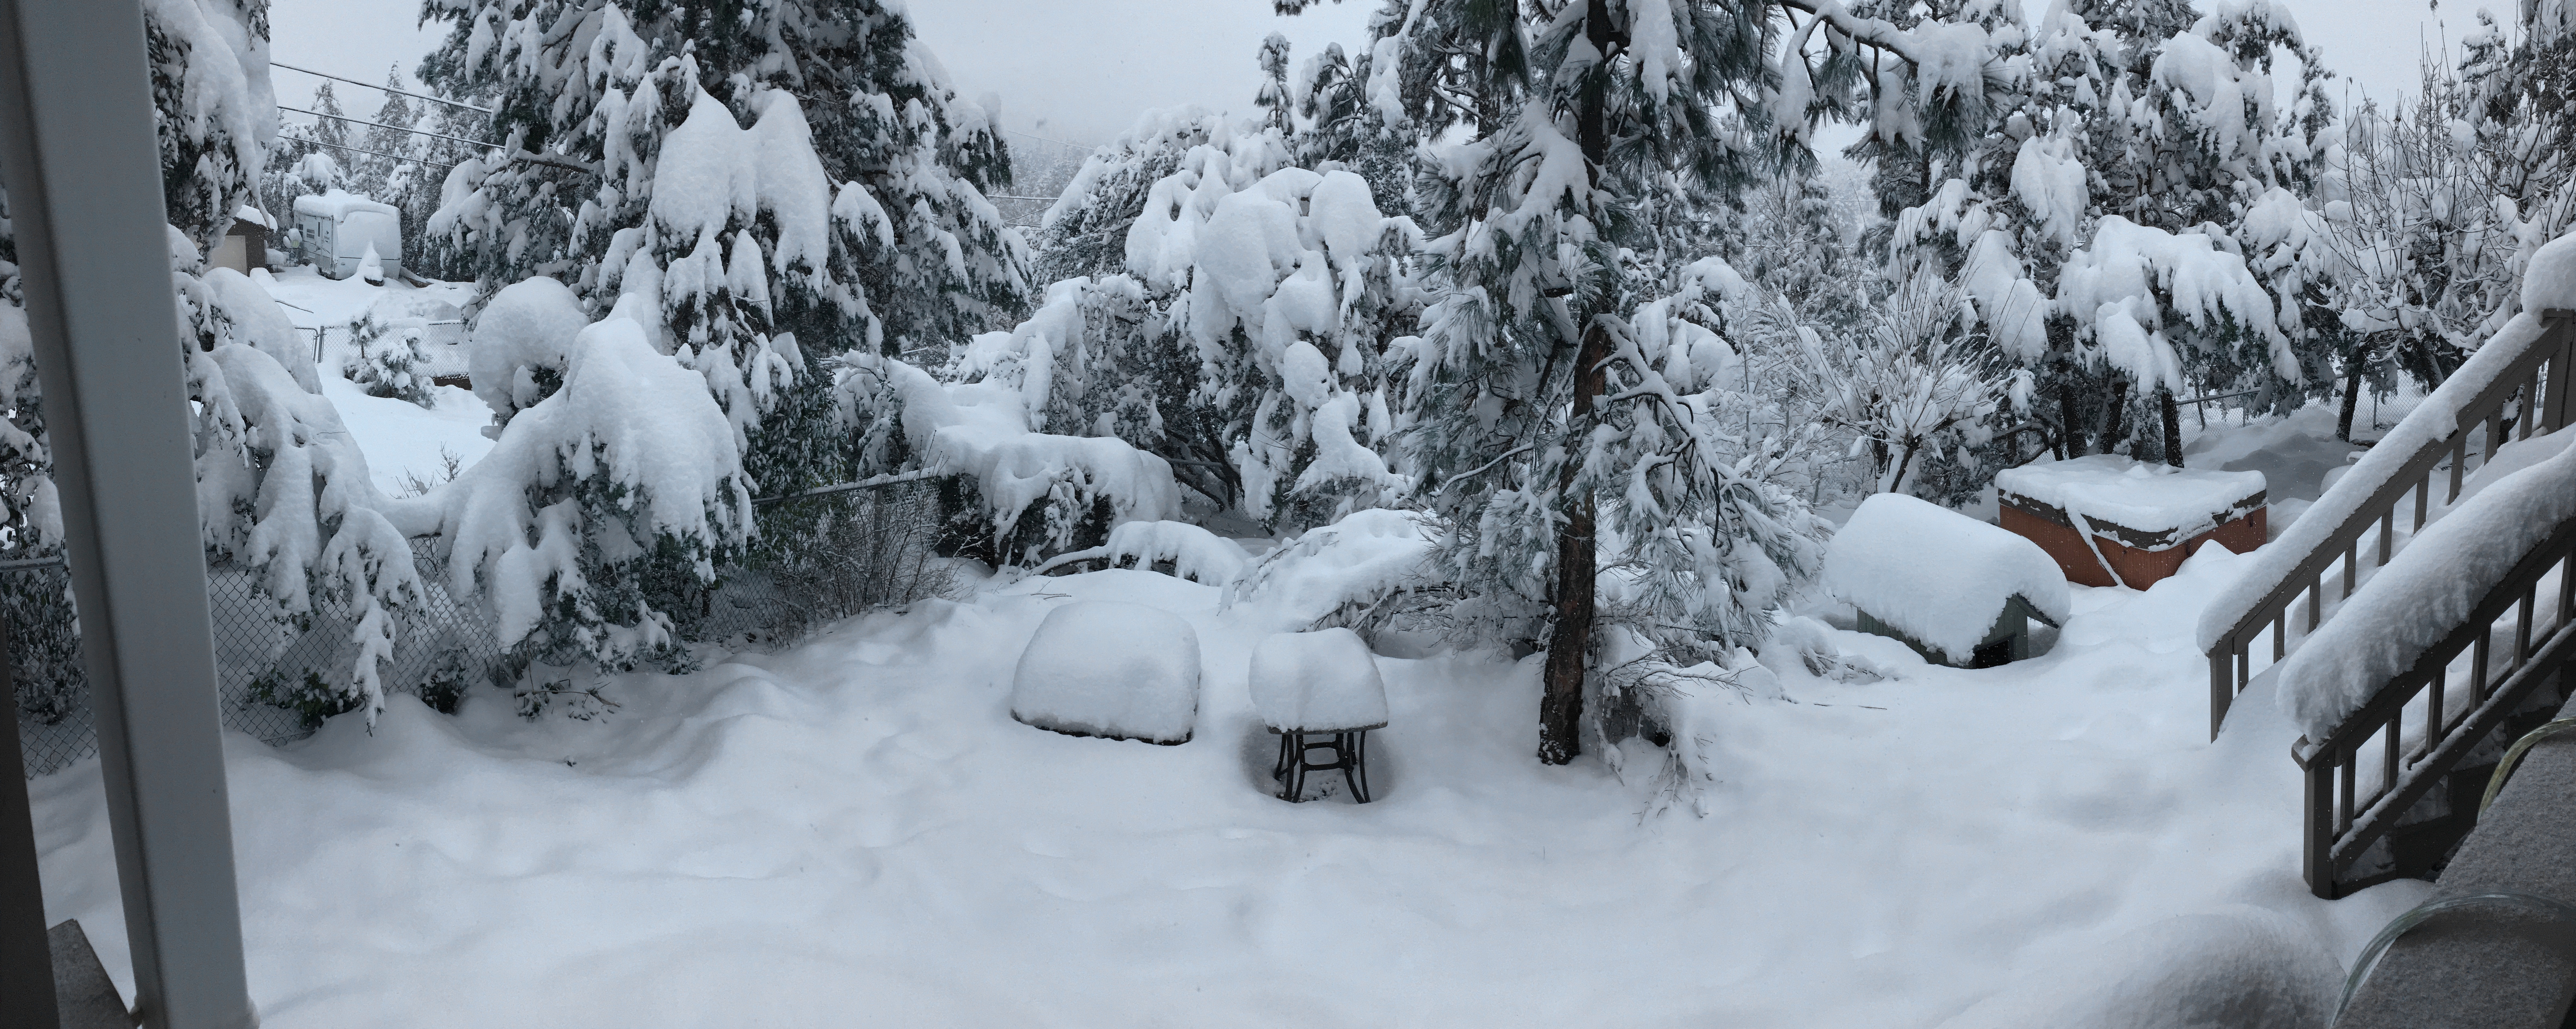
snow, winter, panorama, weather, snowshoe, season, footwear, blizzard, freezing, geological phenomenon, winter storm